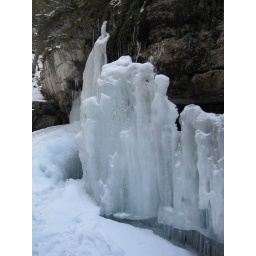
Maligne Canyon Walking on a frozen river in a deep canyon to see frozen water falls!